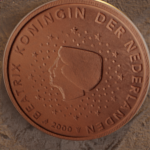
Coin value: 2cents
Country: nl
Edition: 2000